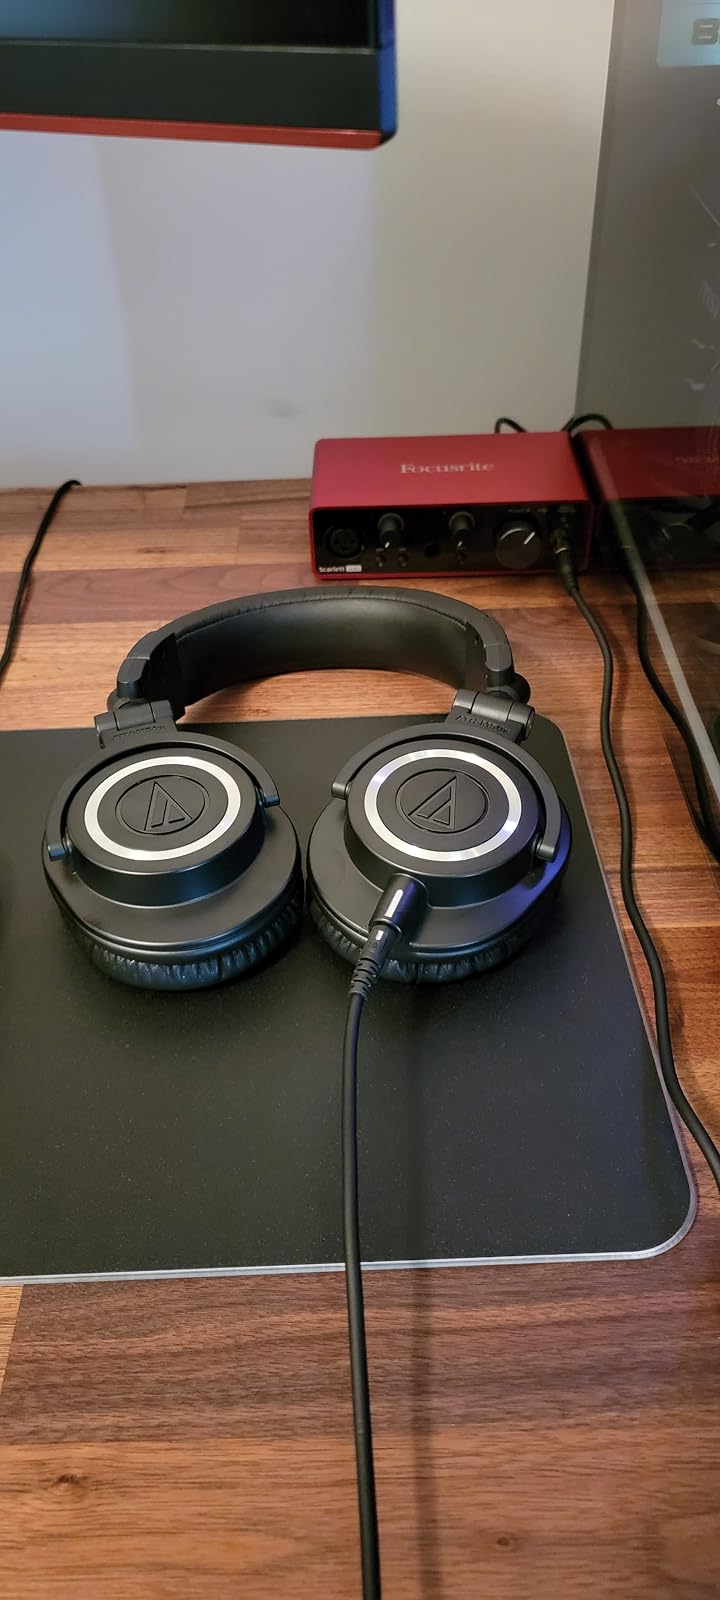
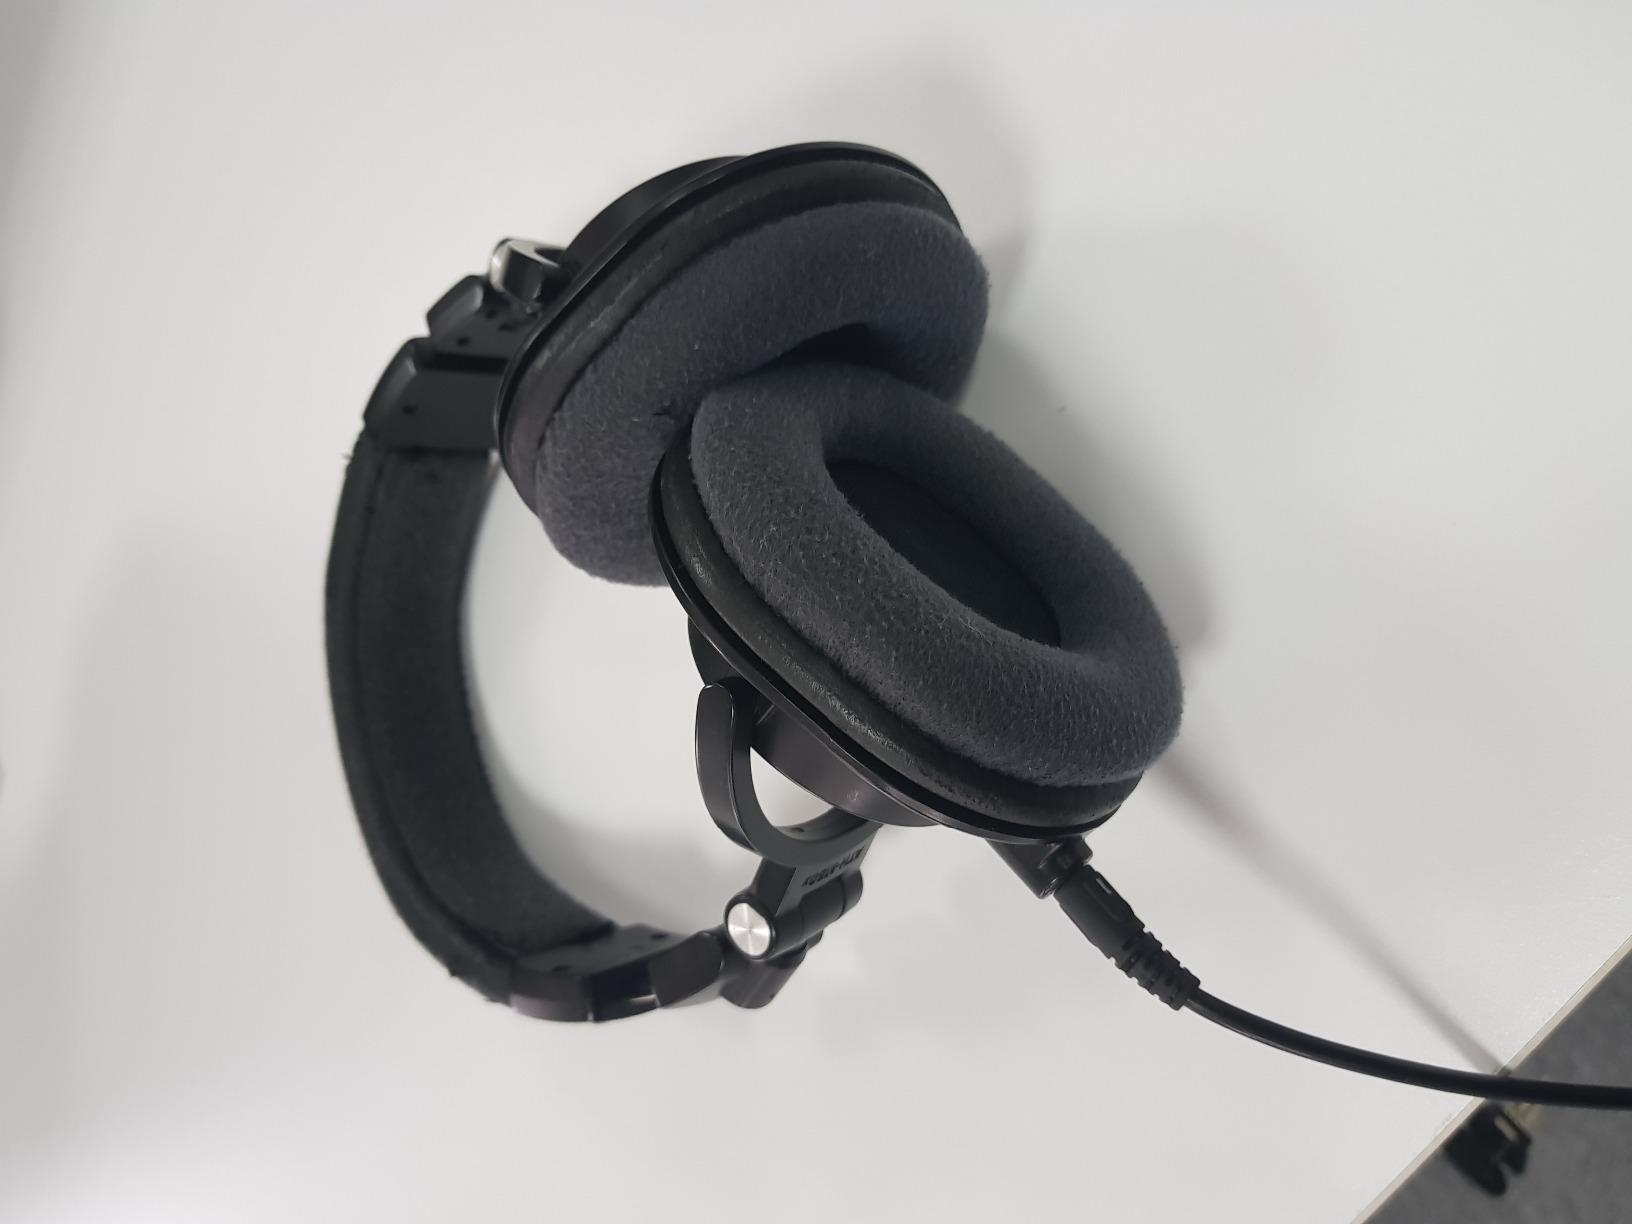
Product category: headphones
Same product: yes